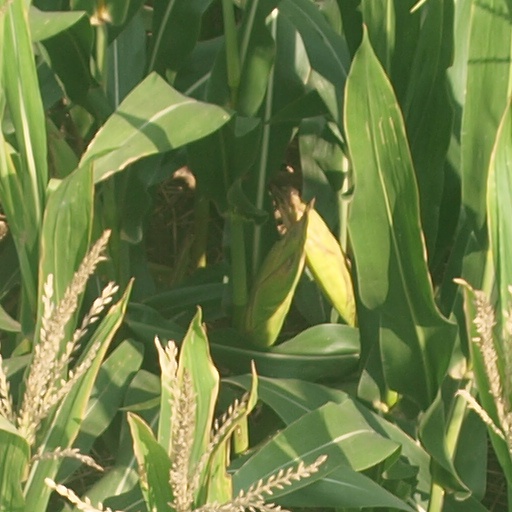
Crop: maize; corn